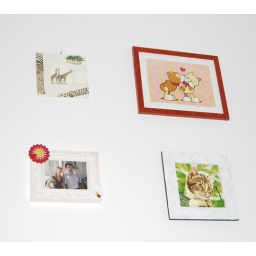
The wall in the bedroom (of my godchild).